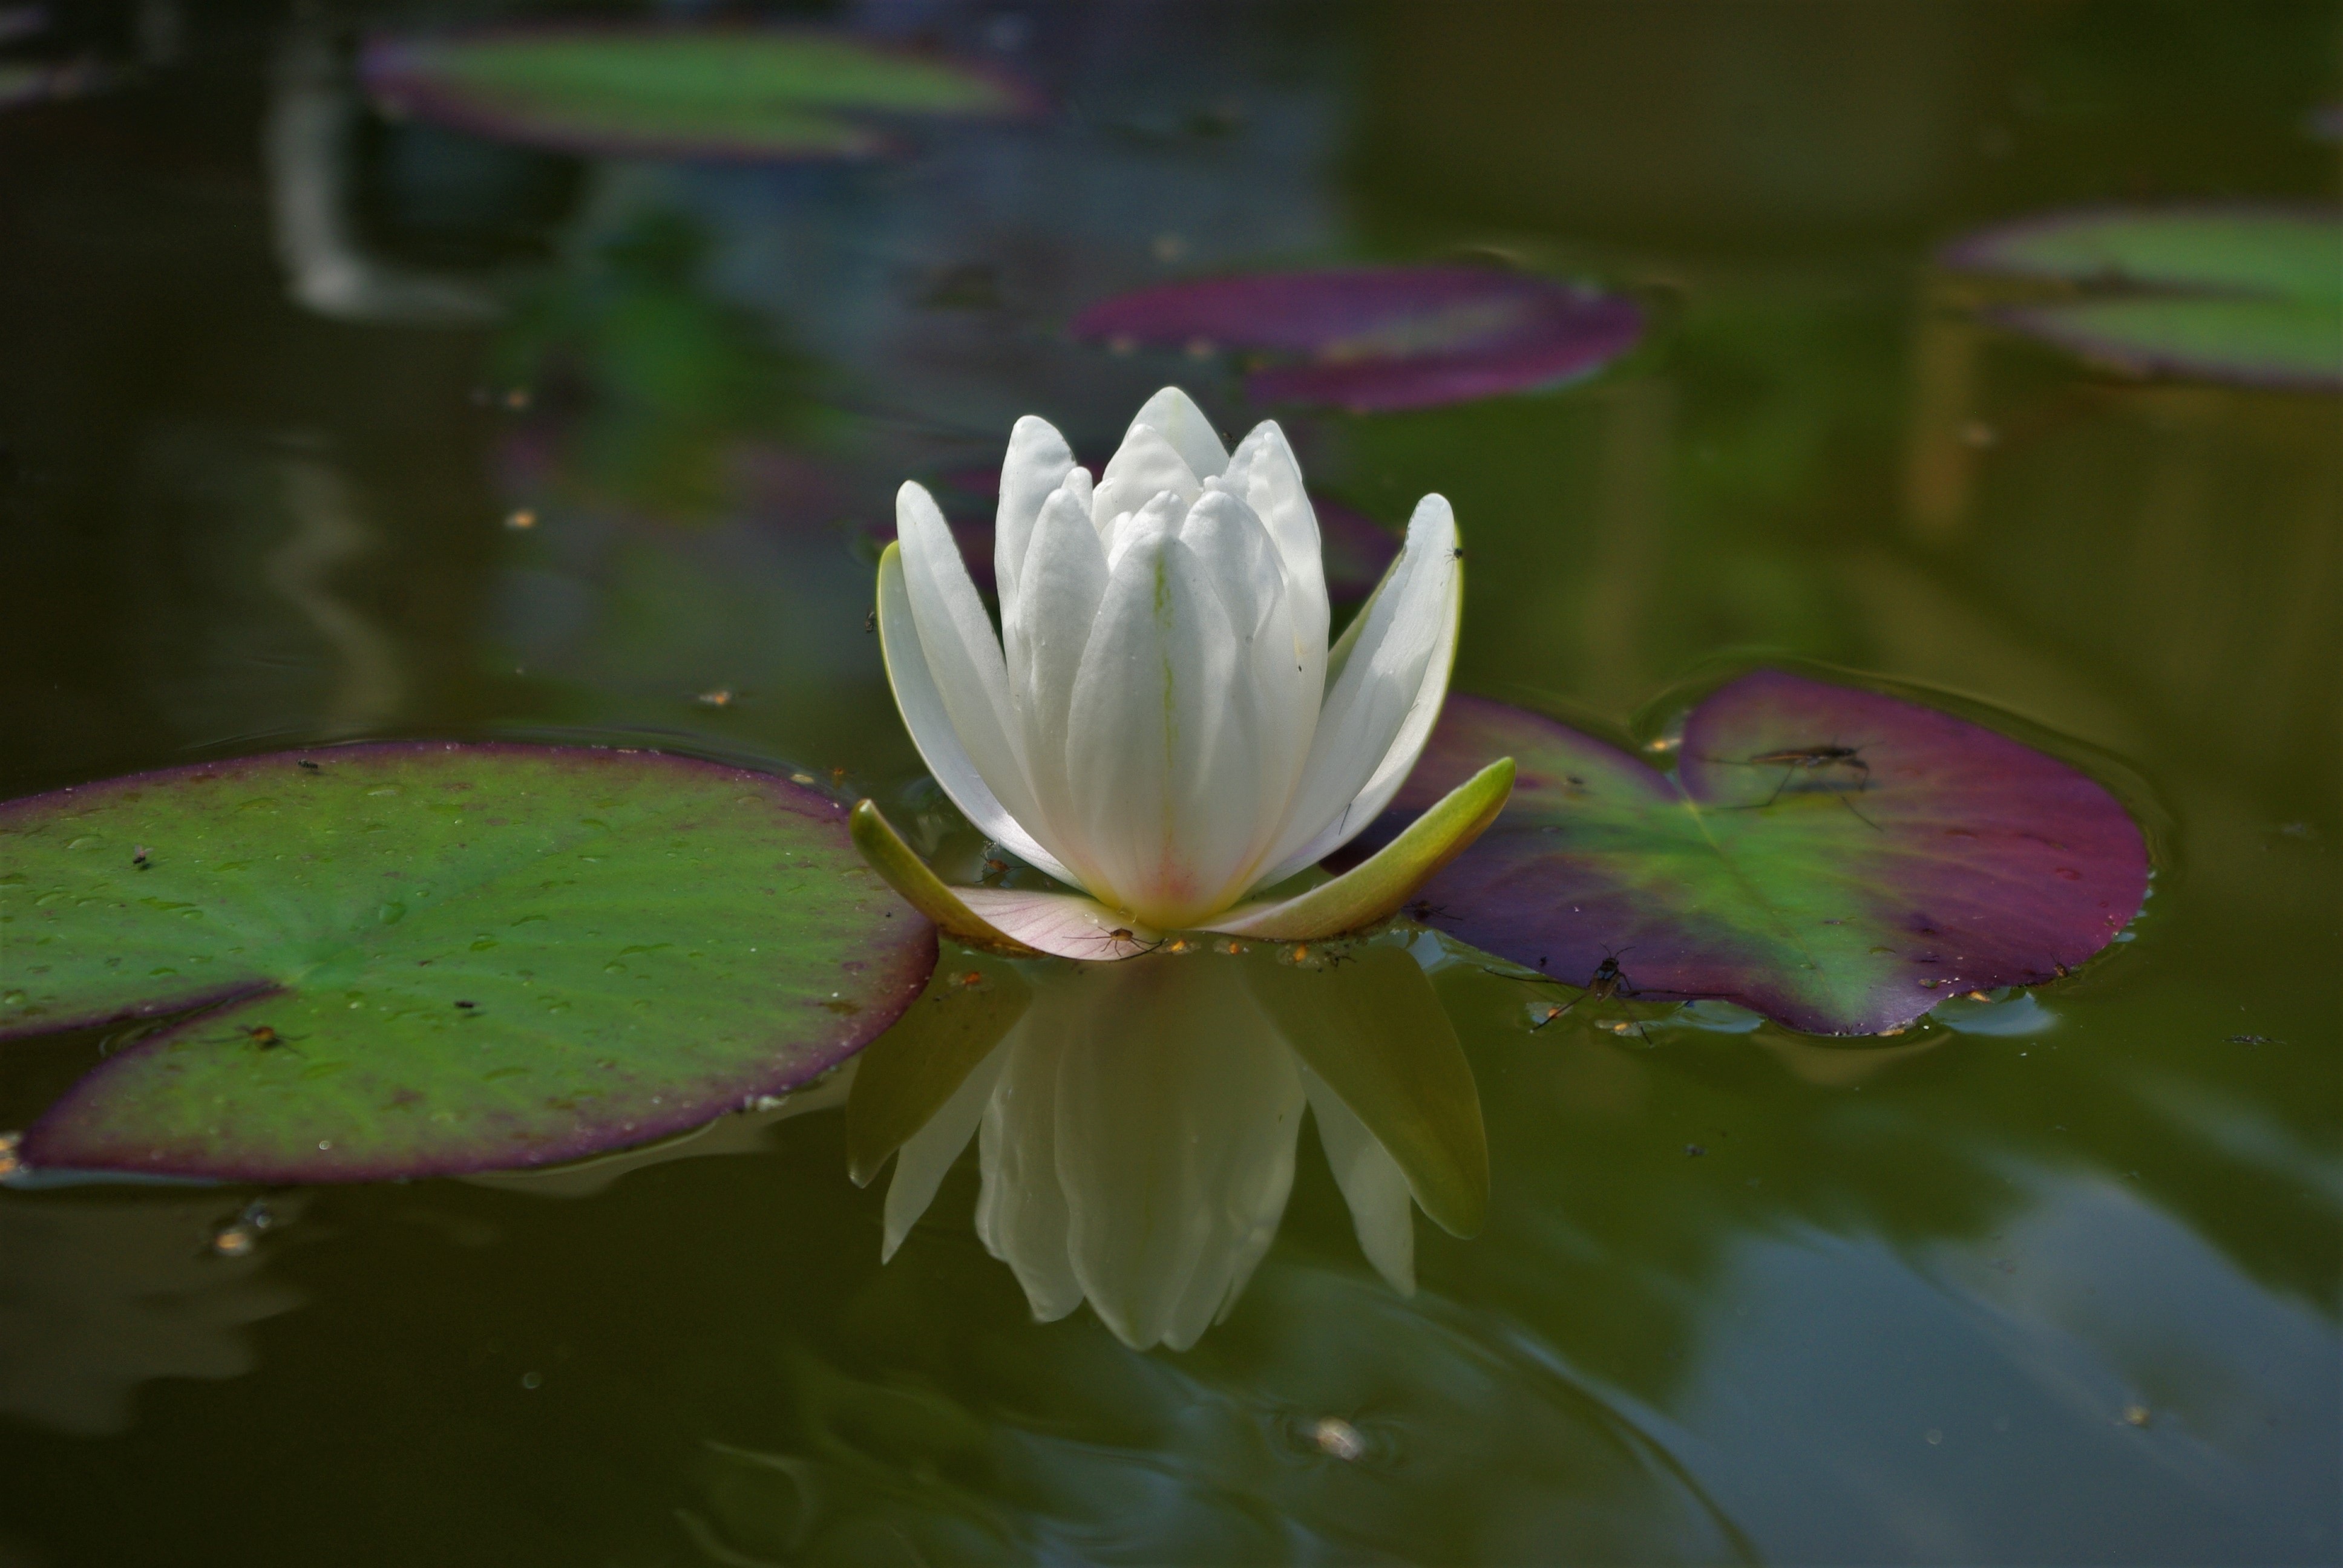
water, nature, blossom, plant, white, leaf, flower, petal, bloom, pond, underwater, swim, green, botany, sacred lotus, aquatic plant, flora, water lily, close up, lotus, beautiful, lily, exotic, nuphar, teichplanze, macro photography, flowering plant, plant stem, land plant, lotus family